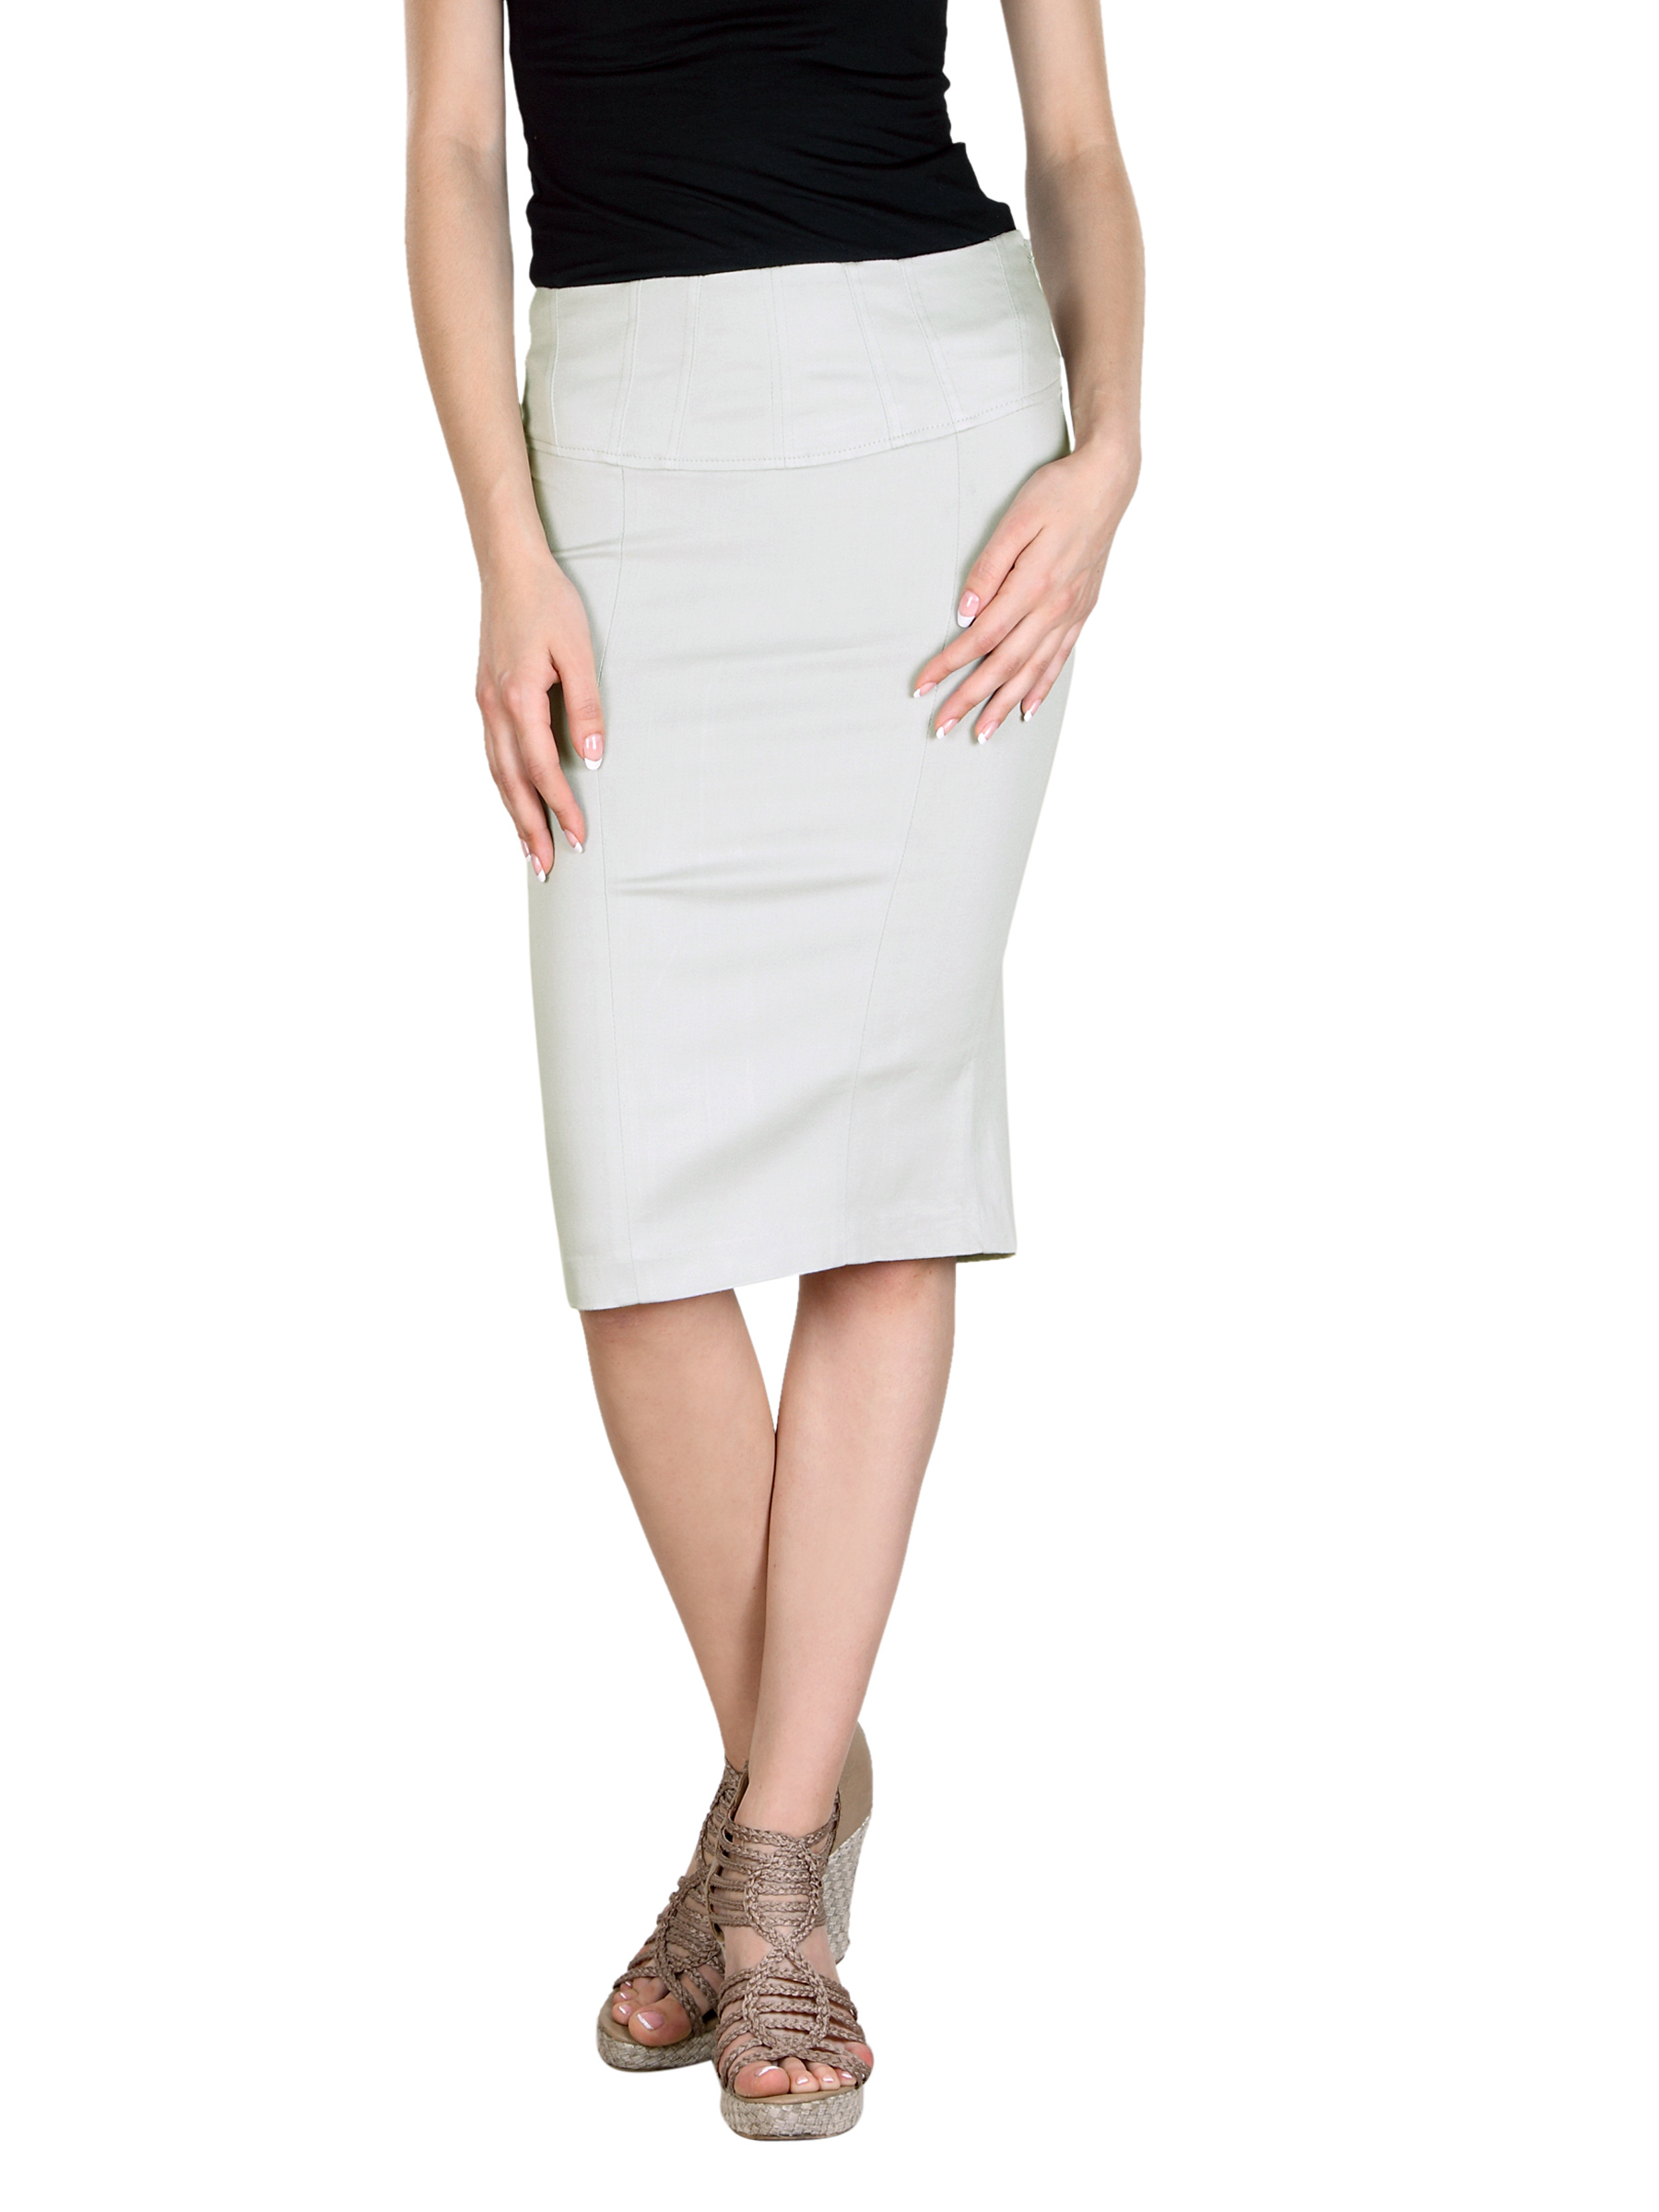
Tonga Women Grey Formal Skirt
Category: Apparel / Bottomwear / Skirts
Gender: Women
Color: Grey
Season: Summer 2012
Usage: Formal